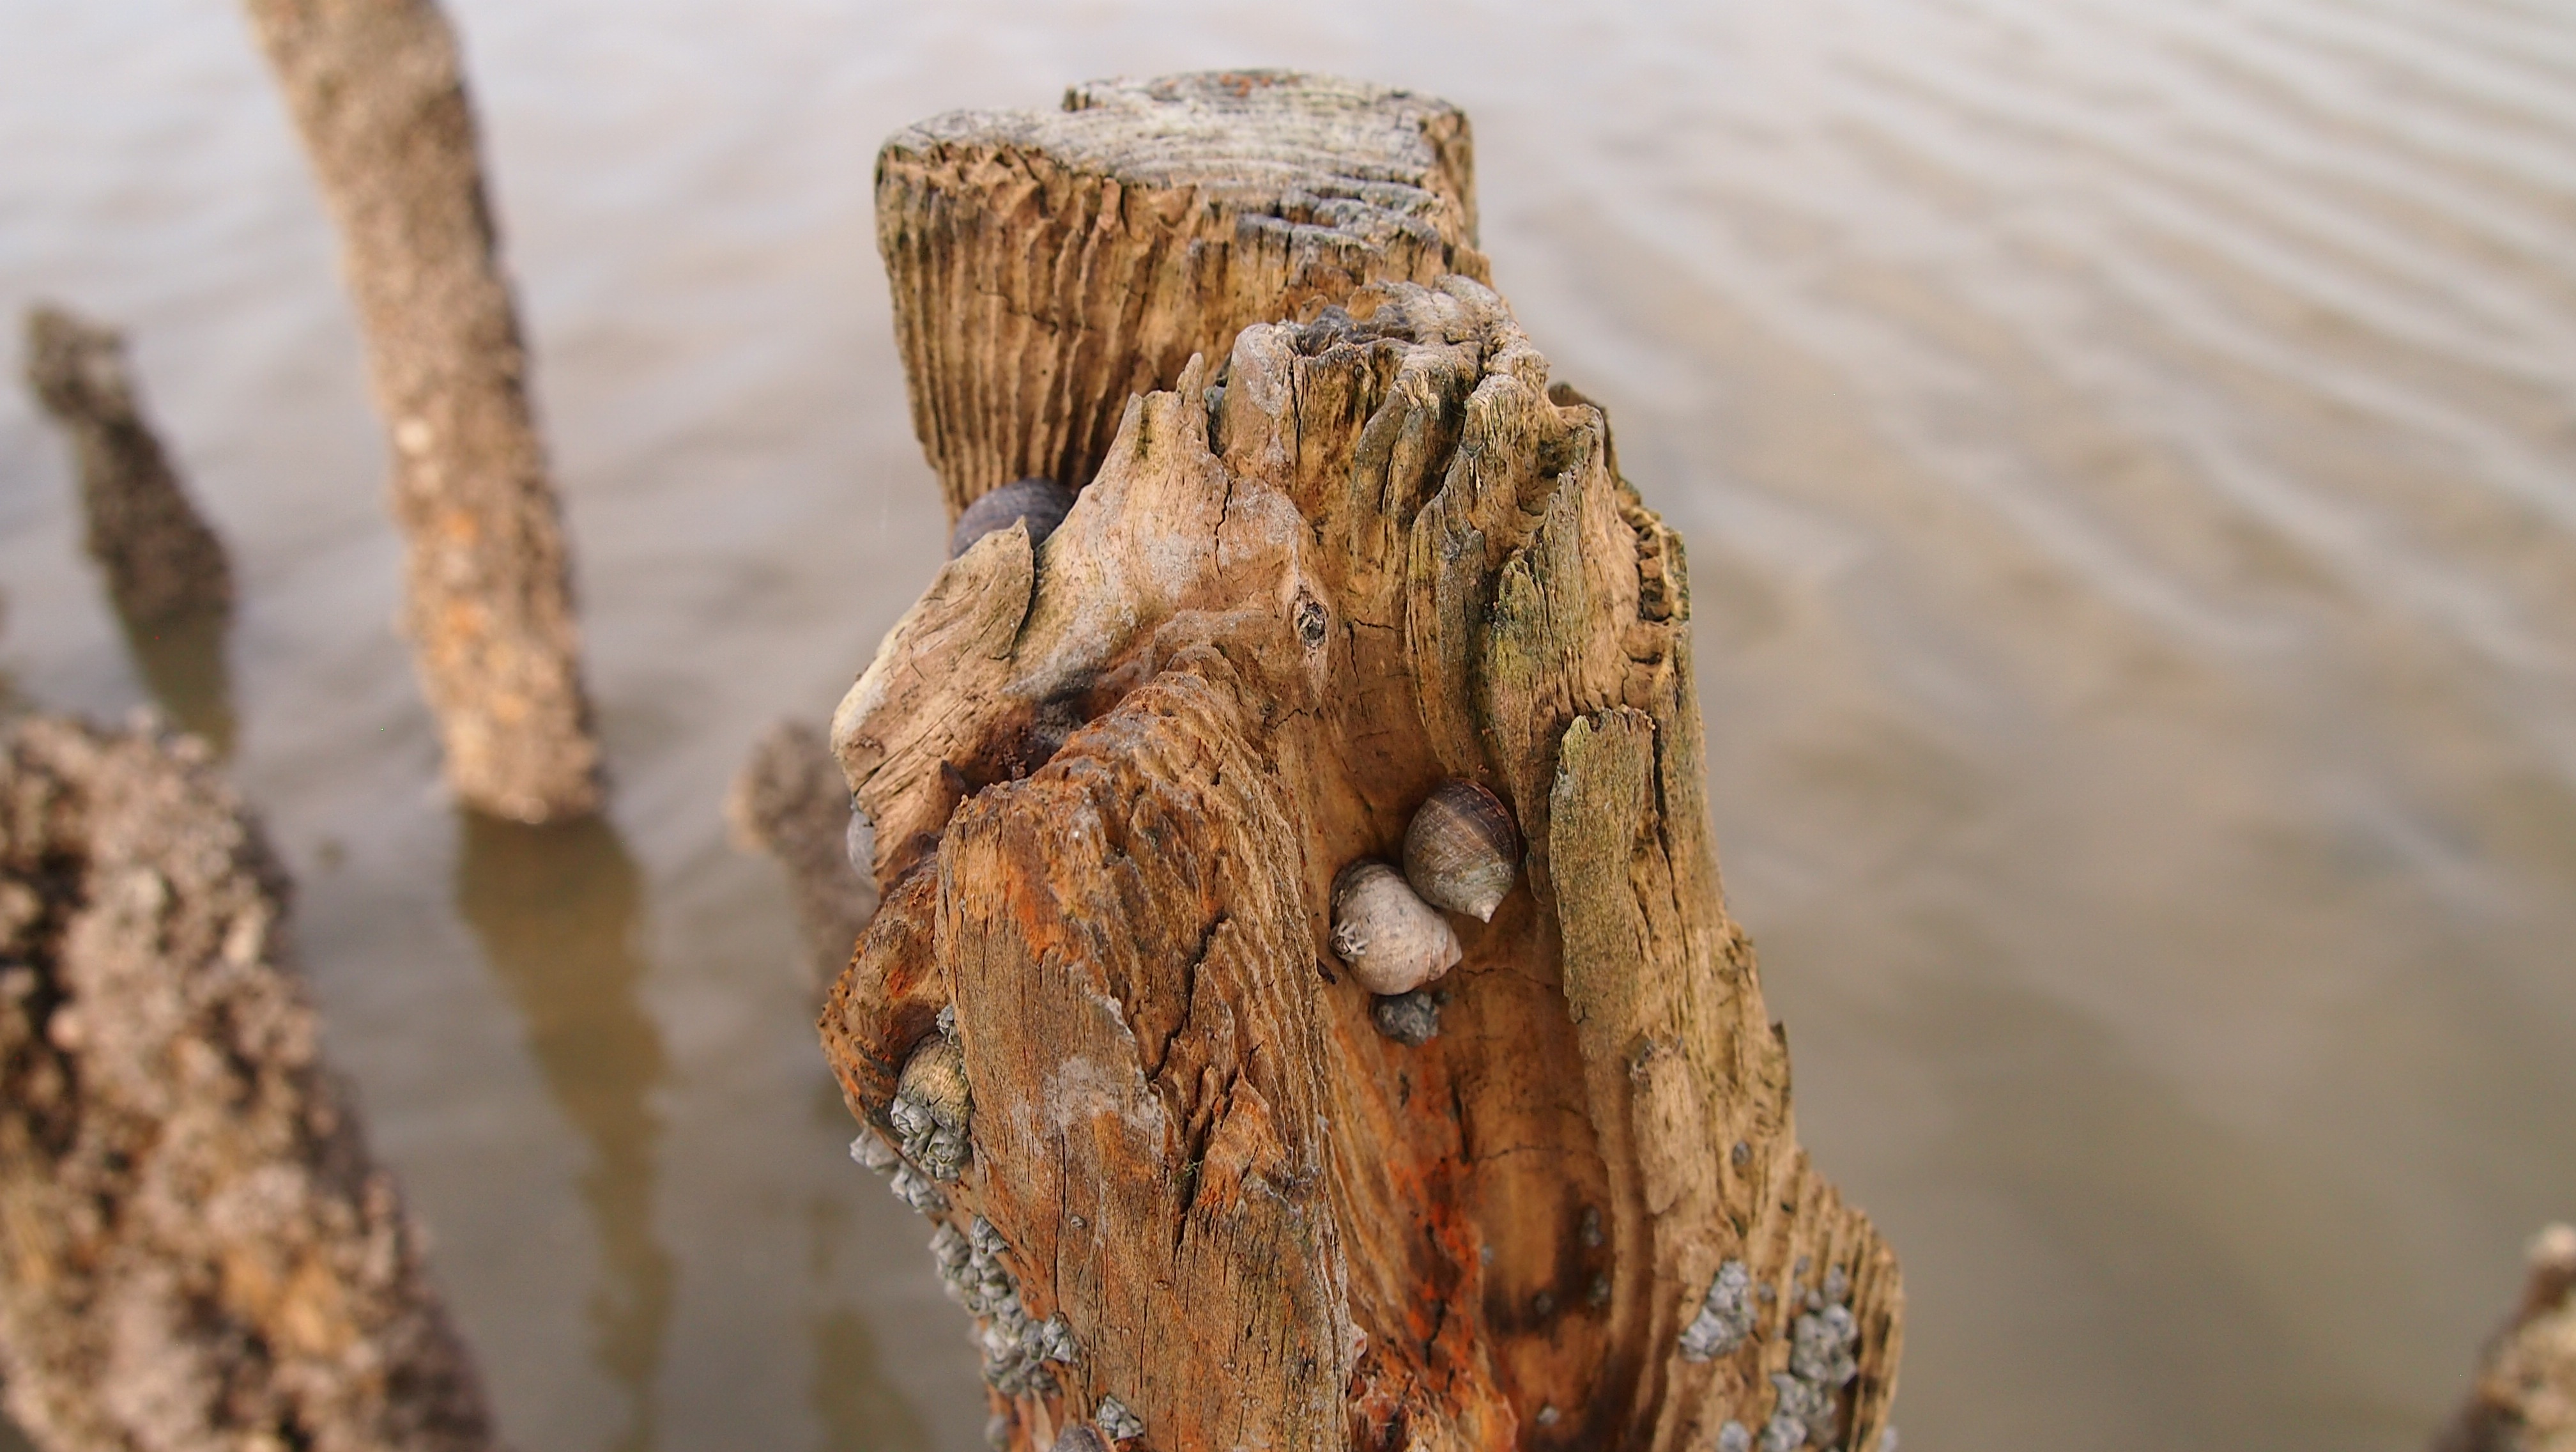
driftwood, coast, tree, water, nature, rock, branch, plant, wood, leaf, trunk, wildlife, holiday, season, fauna, material, close up, geology, mood, north sea, macro photography, east frisia, watts, woody plant